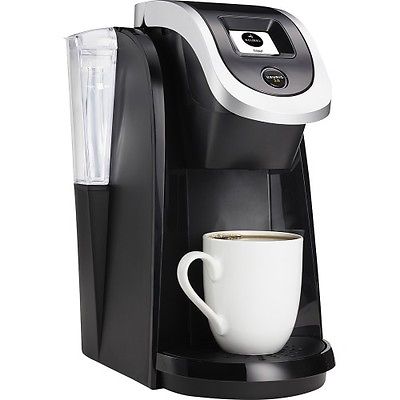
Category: coffee maker